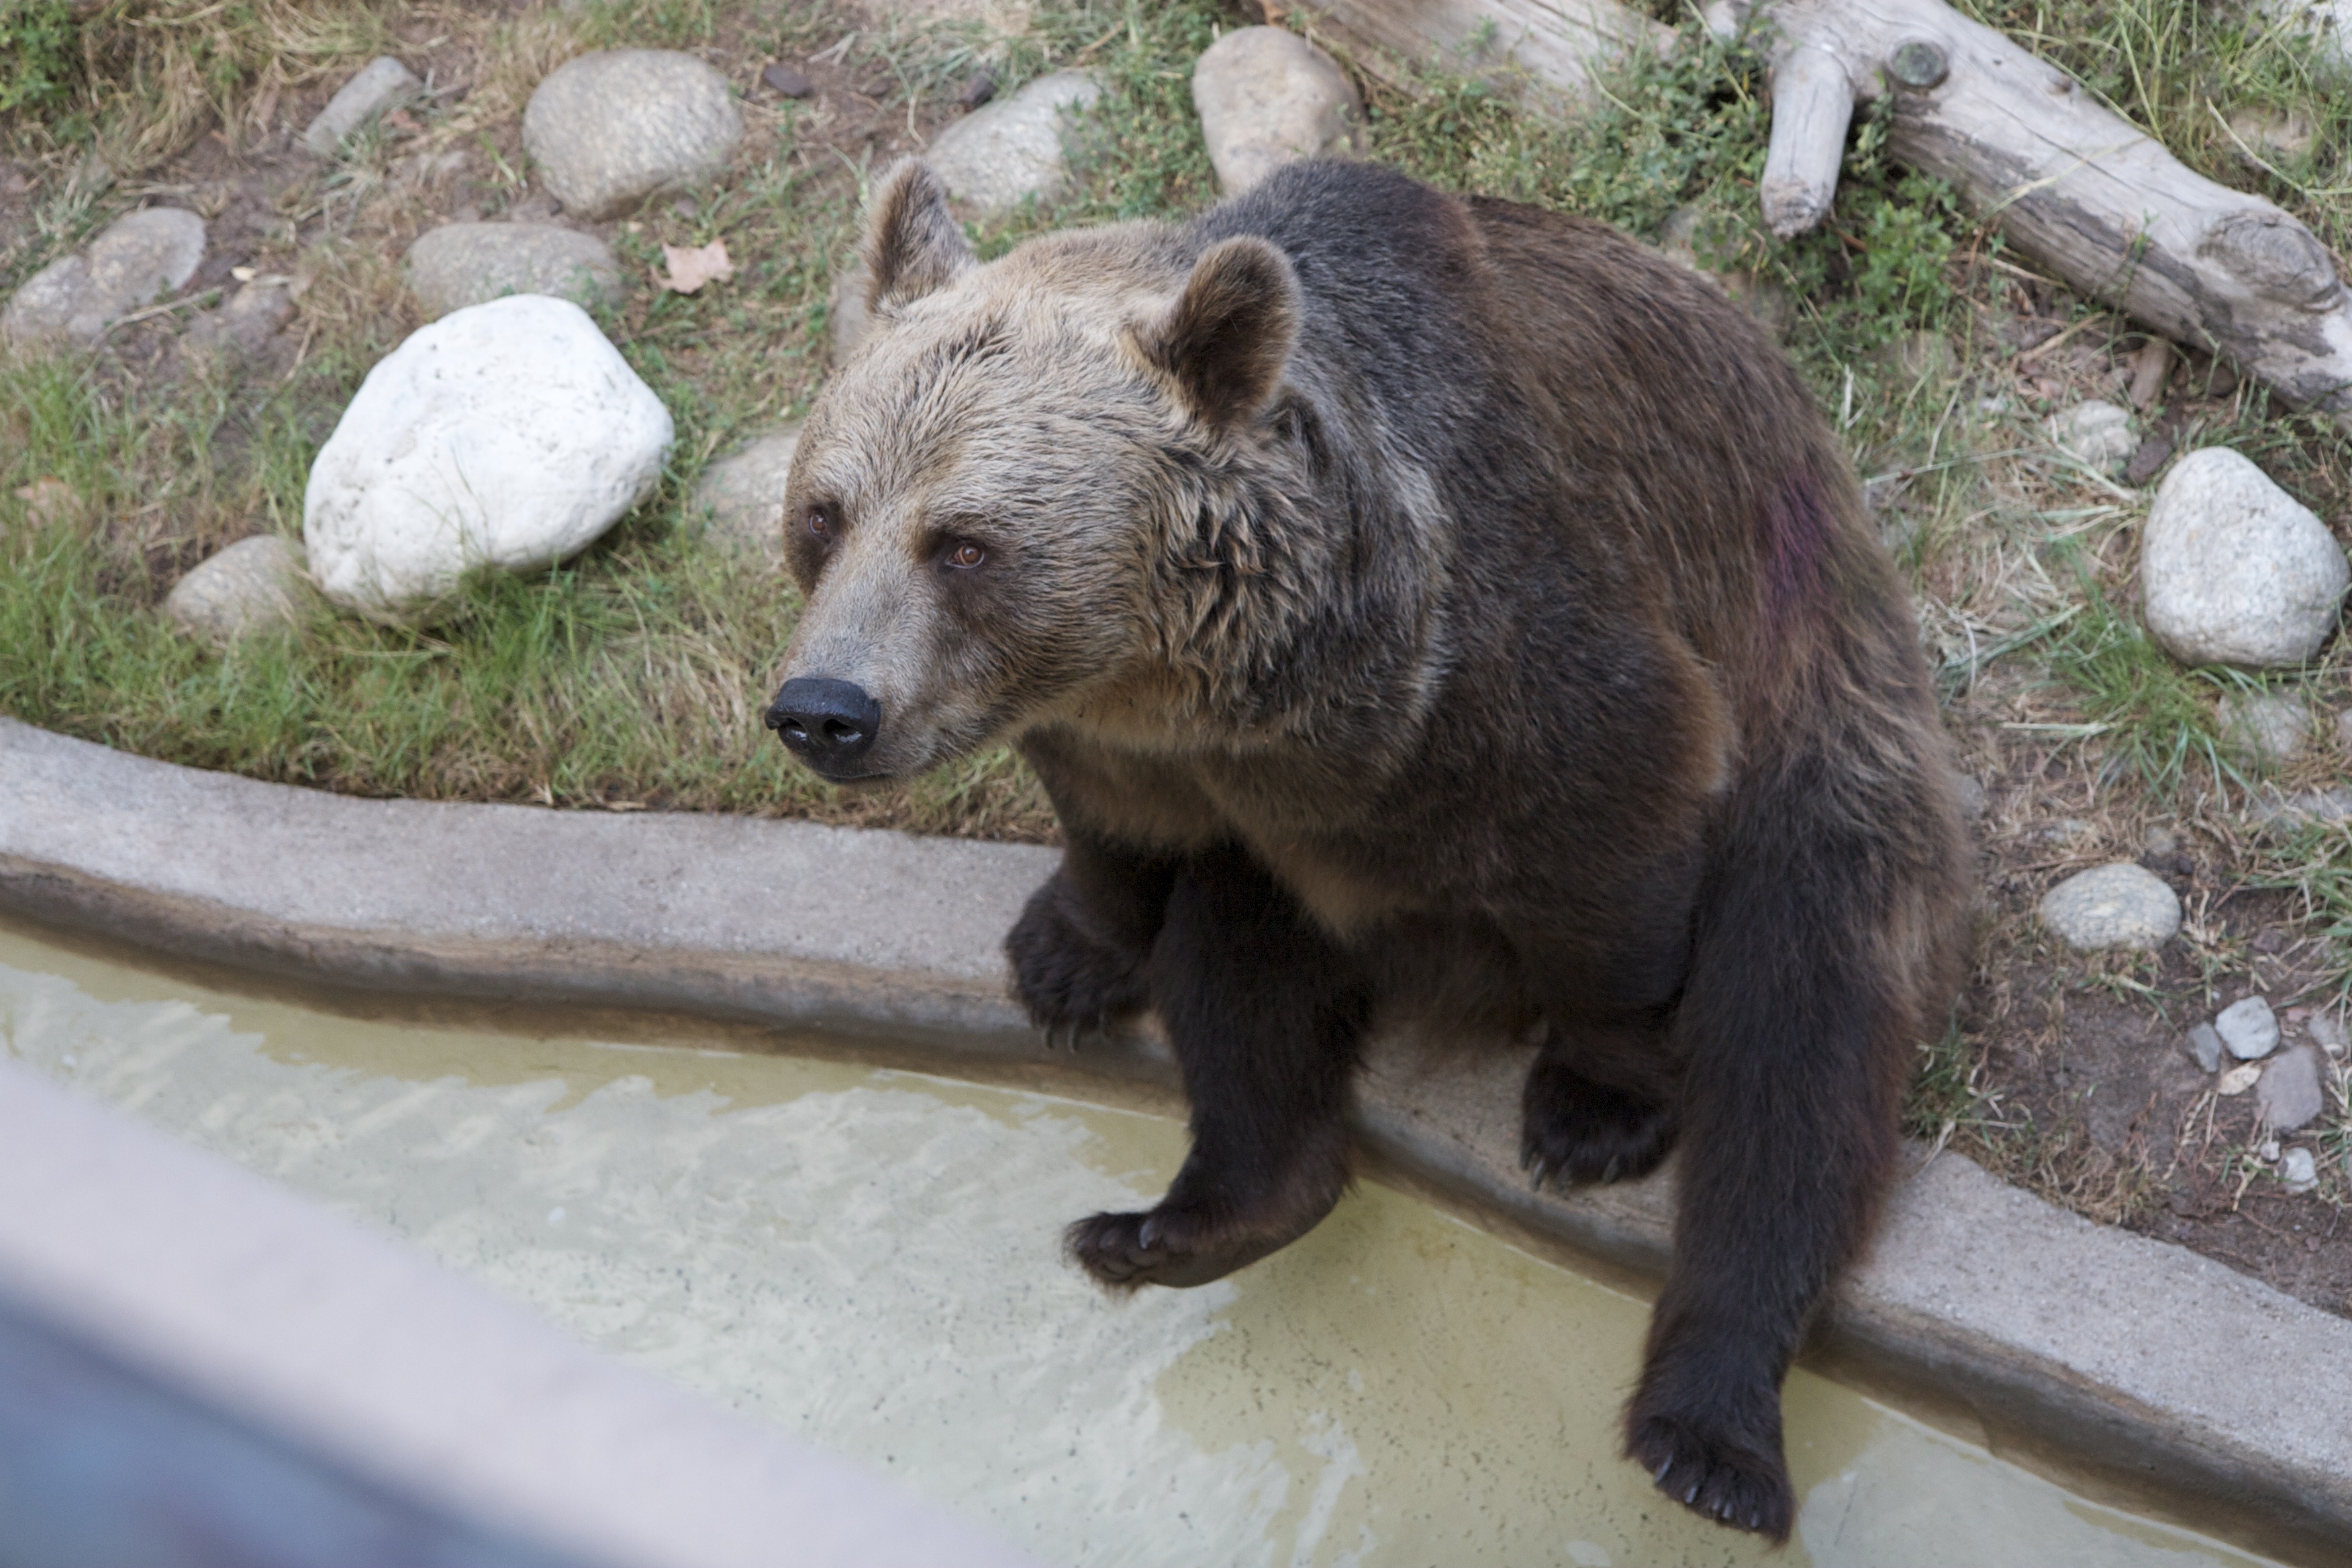
animal, bear, wildlife, zoo, sitting, brown, mammal, fauna, brown bear, vertebrate, grizzly bear